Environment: real
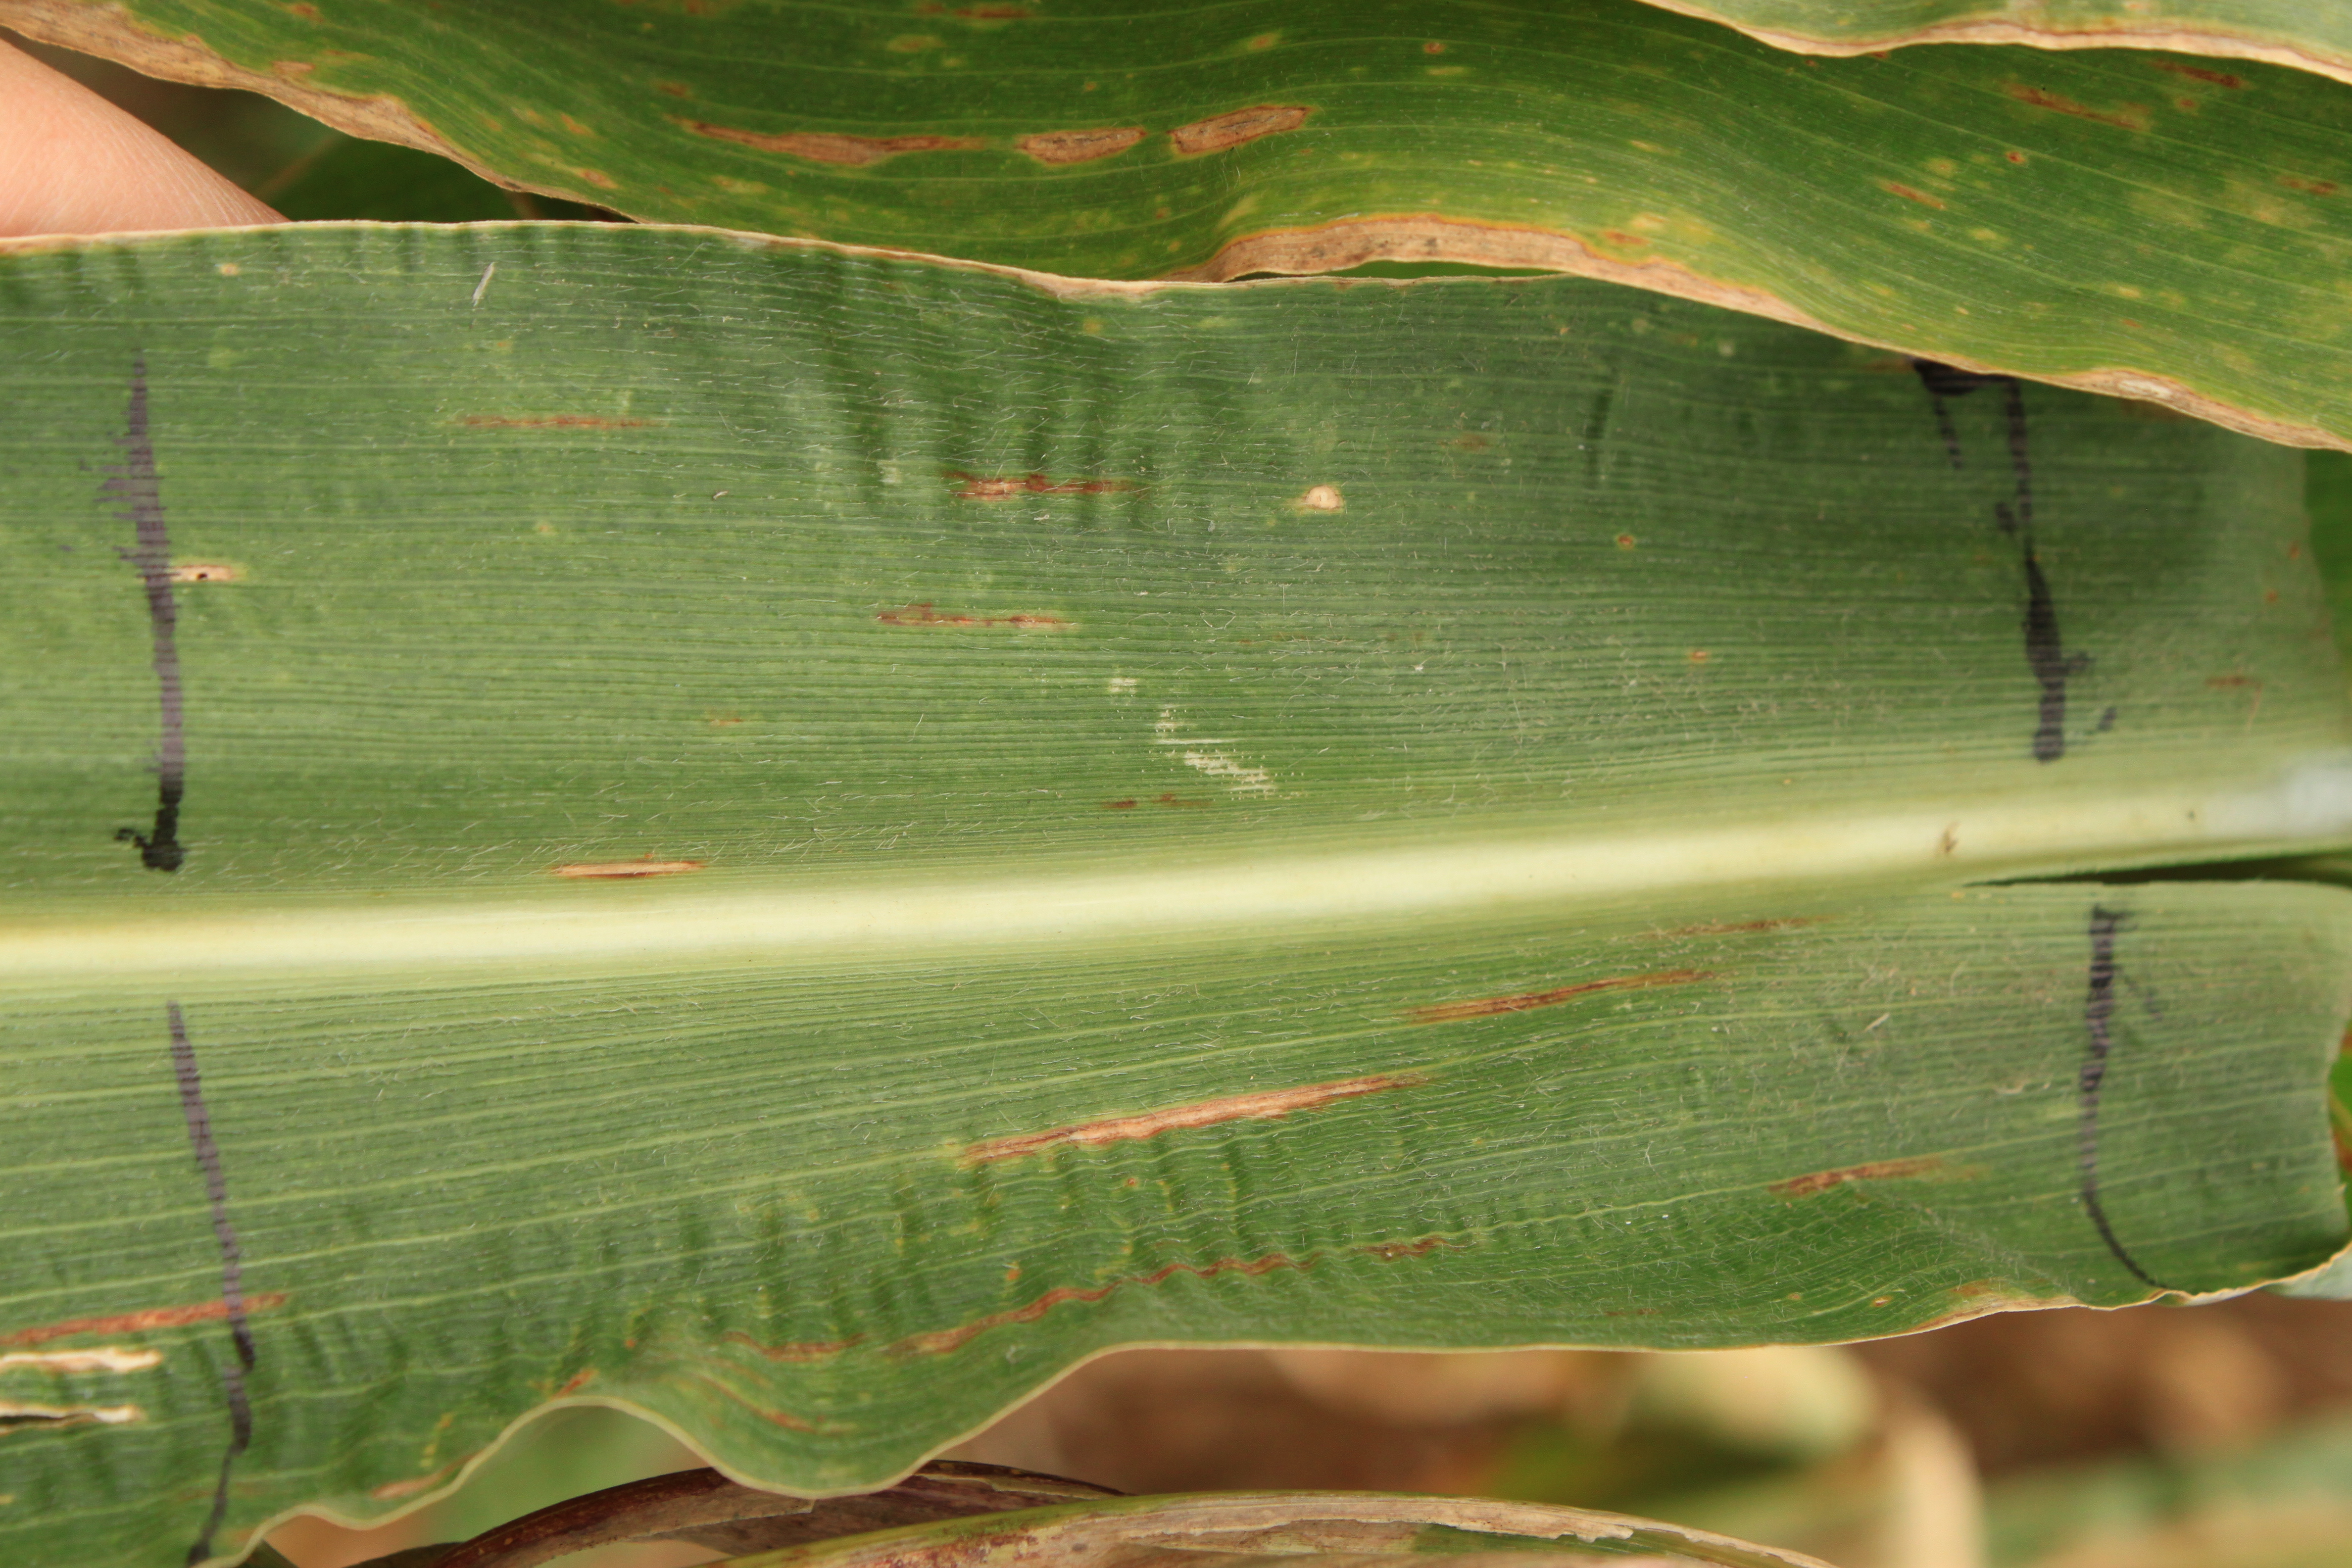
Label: gray_leaf_spot